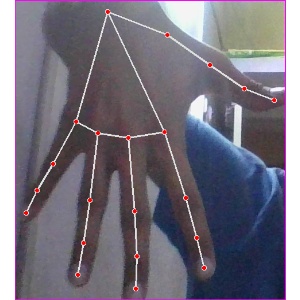
अक्षर: ढ